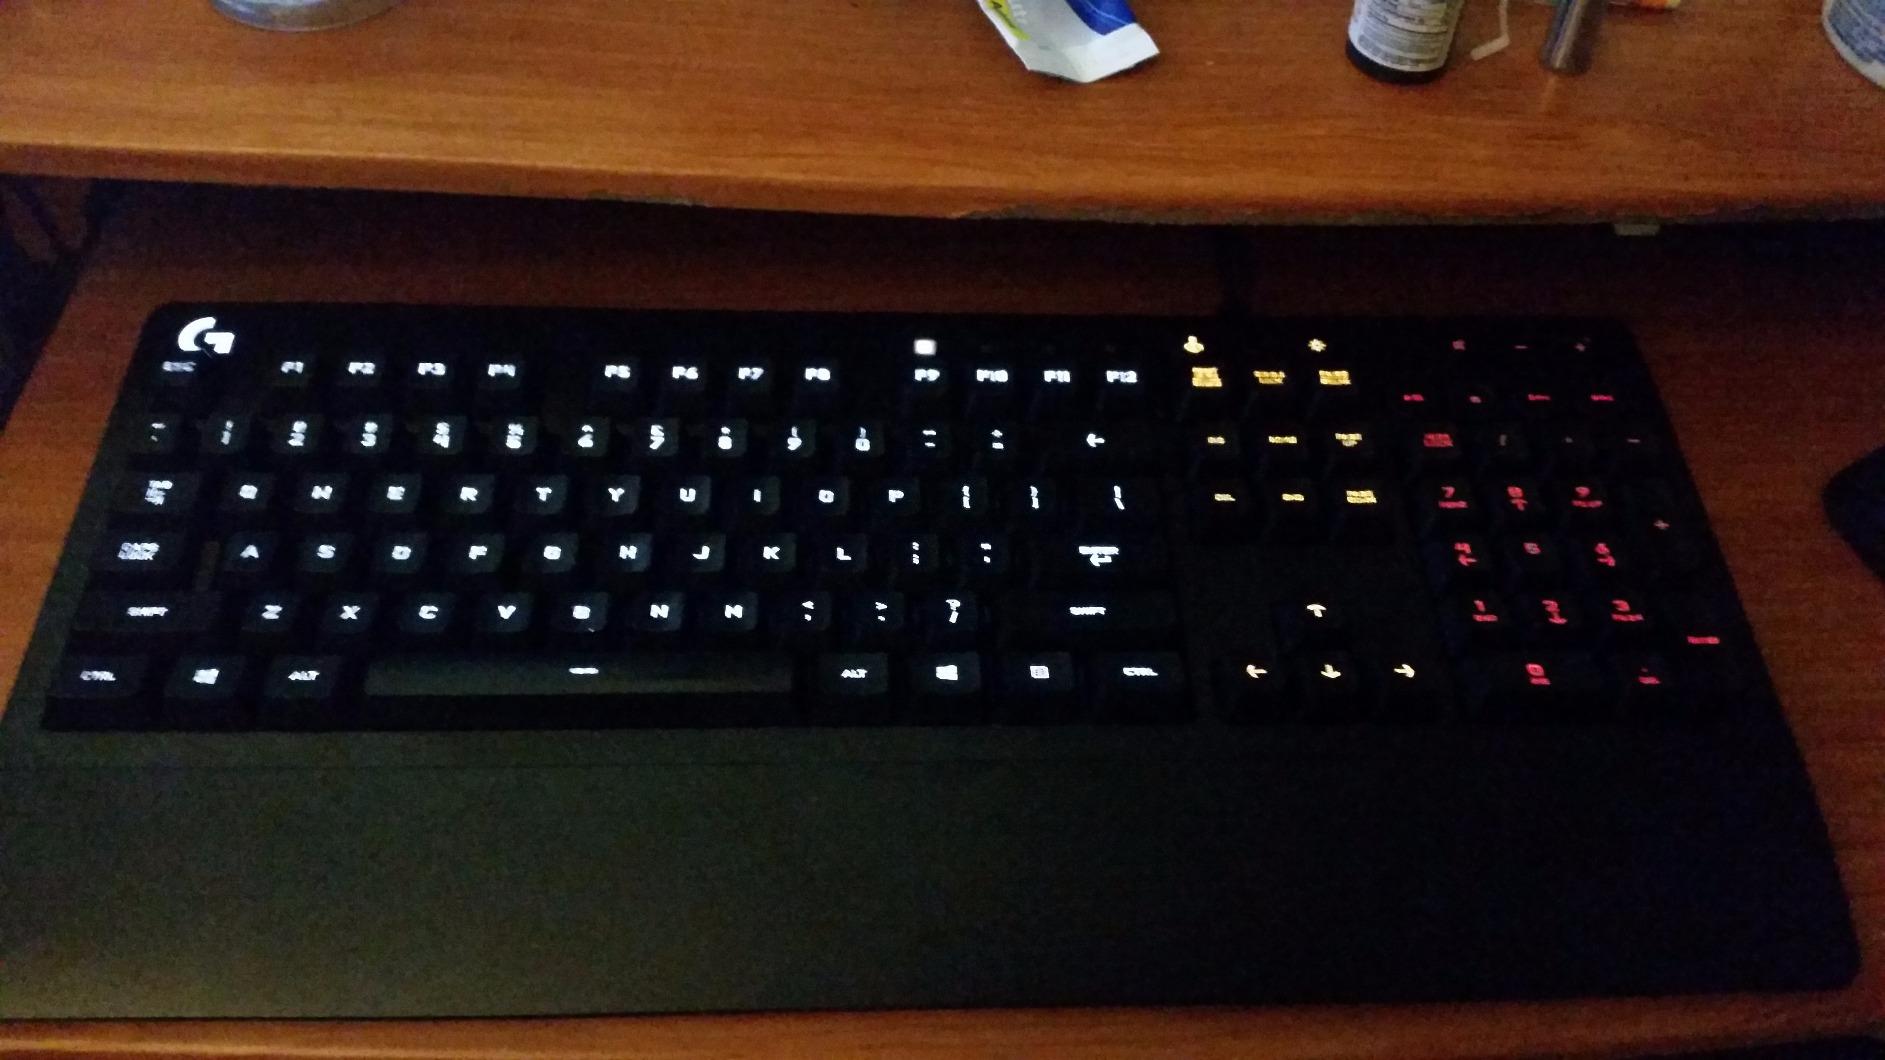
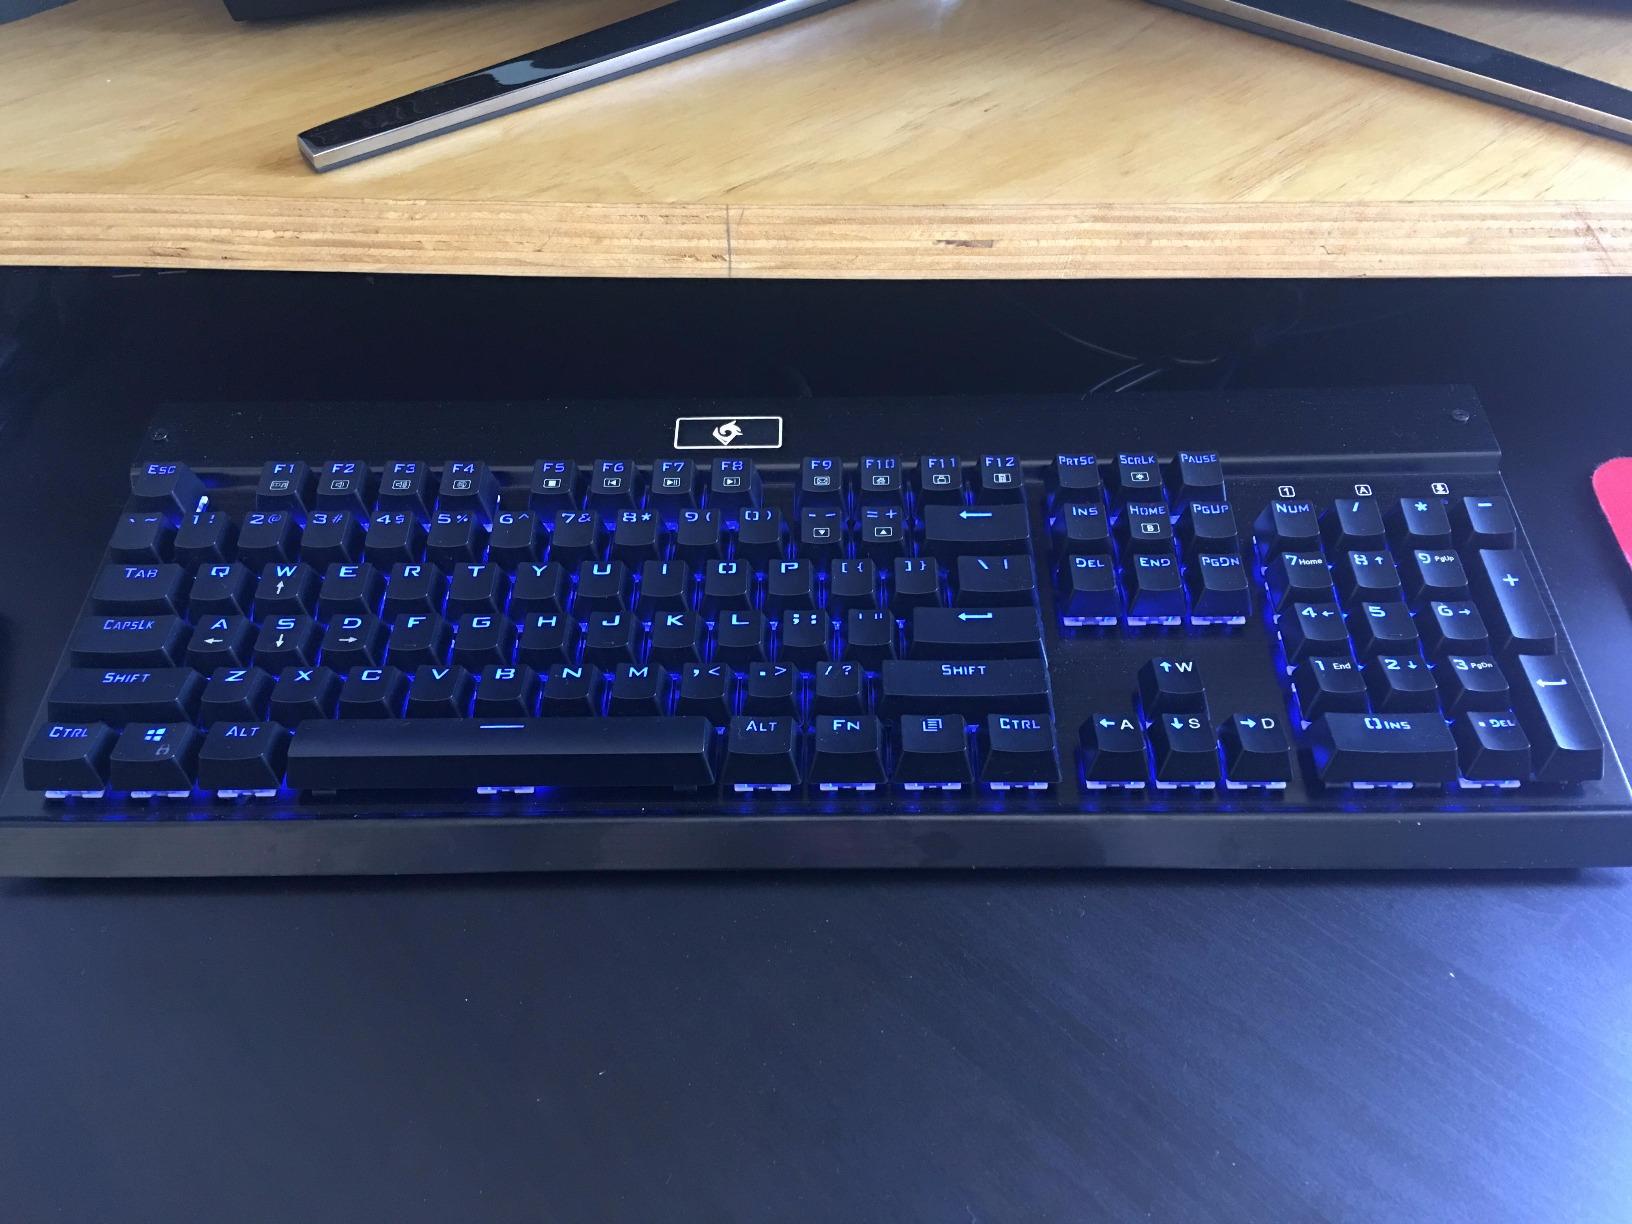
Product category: keyboard
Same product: no